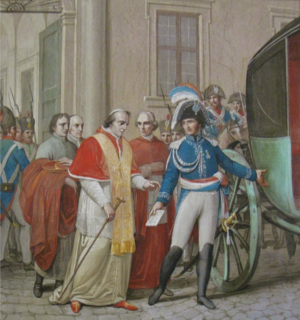
Étienne, baron Radet, né le 18 décembre 1762 à Stenay et mort le 27 septembre 1825 à Varennes, est un général français de la Révolution et de l’Empire.
Sextius Alexandre François, comte de Miollis, né le 18 septembre 1759 à Aix-en-Provence et mort dans la même ville le 18 juin 1828, est un général français de la Révolution et de l’Empire.
Le concordat de Fontainebleau est un traité signé entre le Saint-Siège de Pie VII et l’Empire français de Napoléon Iᵉʳ à Fontainebleau, le 25 janvier 1813 et promulgué le 13 février 1813.